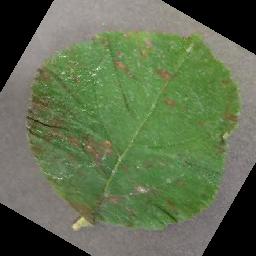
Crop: apple
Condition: cedar_rust